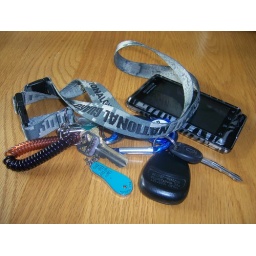
This is a picture of my keys and cell phone sitting on the table in my house.